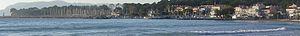
Saint-Cyr-sur-Mer est une commune française située à la limite ouest du département du Var, dans la région Provence-Alpes-Côte d'Azur. Elle fait partie de la communauté d'agglomération Sud Sainte-Baume. Ses habitants sont appelés les Saint-Cyriens.